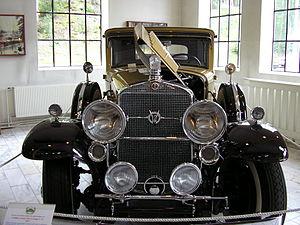
La Cadillac V-12 est une voiture haut de gamme fabriquée par Cadillac de 1931 à 1937. Toutes ont été vendues avec des carrosseries sur mesure et leur nombre est relativement petit. Seules 10 903 ont été fabriquées durant les sept années de production, dont la majorité la première année. C'est la première, et à ce jour la seule, Cadillac de série à moteur V12.